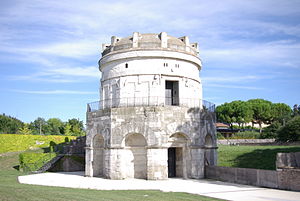
Gotere / Historie / Visigoterne
Den oprindelige gotiske stil bestod af meget kompakte bygninger, hvoraf kejser Teoderiks mausolæum i Ravenna er det mest berømte eksempel. Byggestilen var markant forskellig fra det, man senere har kaldt for gotisk stil.
"Goterne var et germansktalende folk, der boede ved Wislas udmunding i Østersøen i det 1. århundrede e.Kr. De var kendt i middelhavsområdet som gotoner. Navnet udledes af det gotiske ord giutan eller af formen gutans. Folkenavnet kan altså betyde ""udgyderne"". I den anden halvdel af det 2. århundrede drog en stor del af goterne mod sydøst i retning af Sortehavet. Der var sandsynligvis tale om flere adskilte grupperinger, men fra det 3. århundrede hører man i romerske kilder om to større grupper, tervingerne mod vest og greutungerne mod øst.